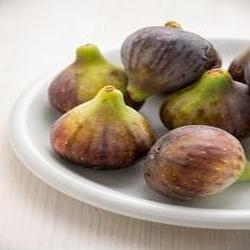
Label: Fig